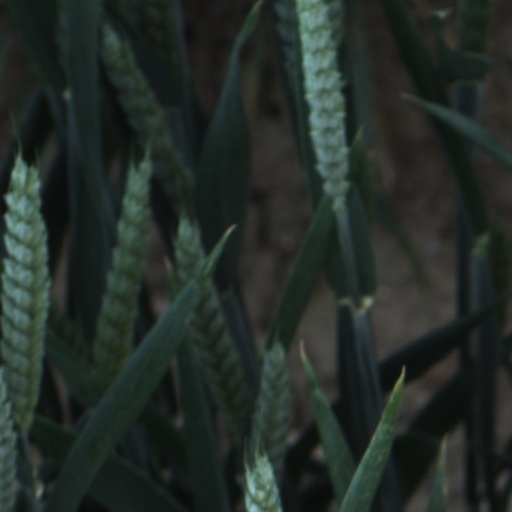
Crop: wheat